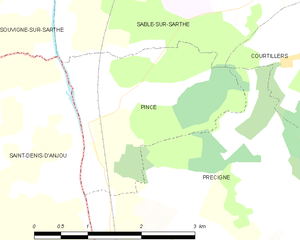
Carte des communes françaises